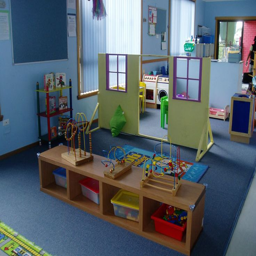
i like the little windows and door way to the dramatic play area .